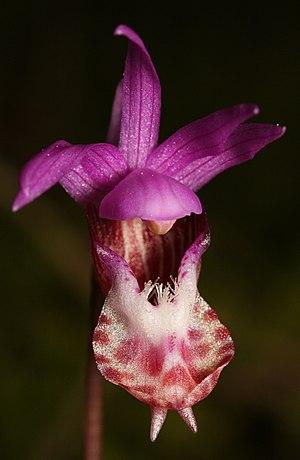
Calypso bulbosa var. occidentalis, une orchidée des contrées boréales. La variété occidentalis est propre à l'ouest de l'Amérique du nord.